Stony Brook Grist Mill

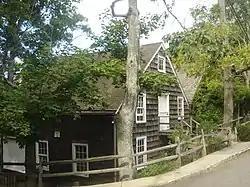

The Stony Brook Grist Mill is a Registered Historic Place property in Stony Brook, Suffolk County, New York. Its construction in 1699 created the Mill Pond astride the Brookhaven-Smithtown boundary. The mill structure itself dates back to at least circa 1751.